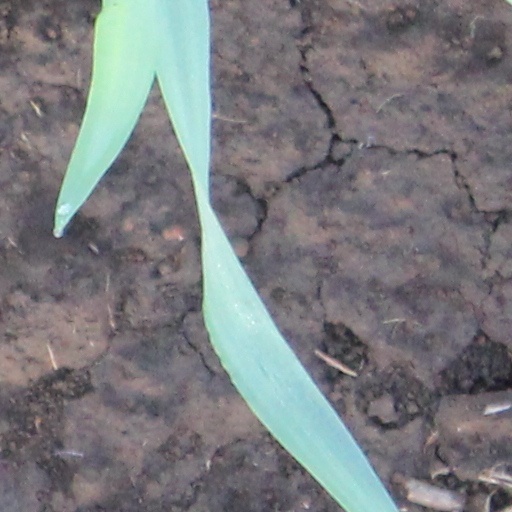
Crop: wheat